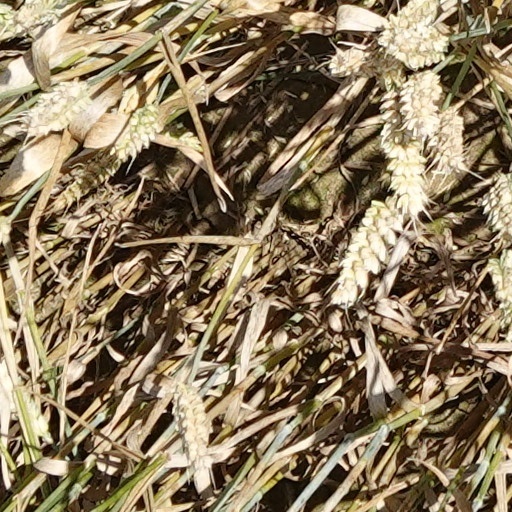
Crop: wheat